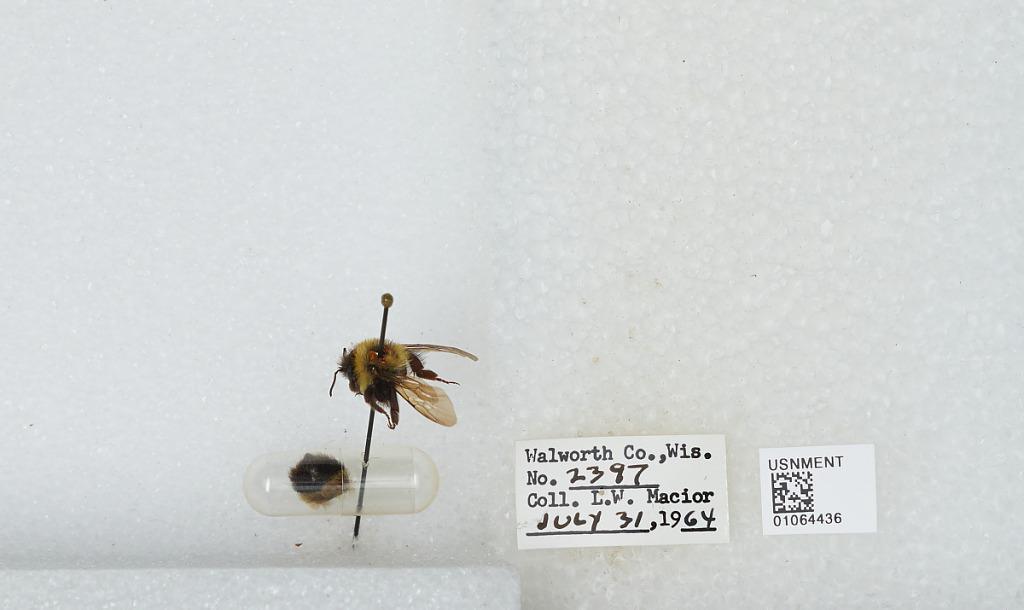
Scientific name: Bombus (Bombus) affinis Cresson
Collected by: L. Macior
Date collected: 1964-7-31
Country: United States
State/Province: Wisconsin
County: Walworth
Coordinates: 42.67, -88.54